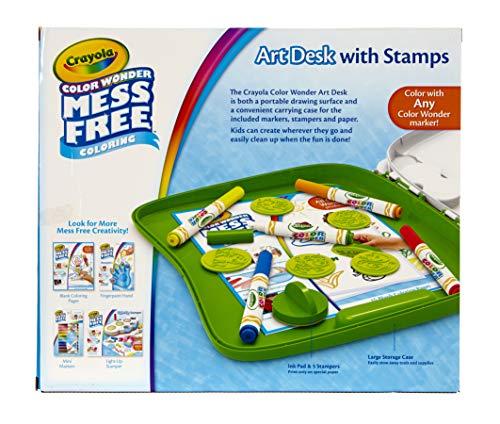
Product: Crayola Color Wonder Mess Free Art Desk with Stamps, Kid Art Supplies, Travel Coloring Kit, Over 20 Pieces, Gift
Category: Toys & Games | Arts & Crafts
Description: Mess free art desk: includes 1 art desk, 1 ink pad, 5 color Wonder markers, 15 page Color Wonder paper pad, 5 themed stamps, and 1 stamper with interchangeable stamps.
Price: $15.71
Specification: ProductDimensions:3x14x12inches|ItemWeight:1.7pounds|ShippingWeight:1.7pounds(Viewshippingratesandpolicies)|DomesticShipping:ItemcanbeshippedwithinU.S.|InternationalShipping:ThisitemcanbeshippedtoselectcountriesoutsideoftheU.S.LearnMore|ASIN:B01LW0029W|Itemmodelnumber:75-2483|Manufacturerrecommendedage:36months-5years